The Game of Sunken Places

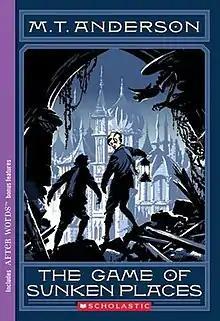
Front cover of "The Game of Sunken Places"

"The Game of Sunken Places," first published by Scholastic Paperbacks in 2004, is a children's fantasy novel by M. T. Anderson. It is the first of the Norumbegan Quartet which continues in "The Suburb beyond the Stars" (2010), "The Empire of Gut and Bone" (2011), and "The Chamber in the Sky" (2012).